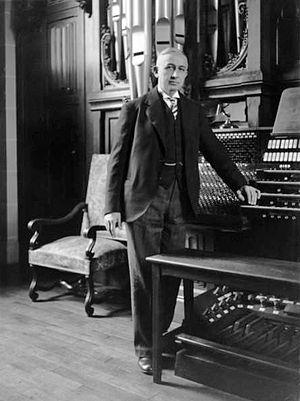
Marcel Dupré, né à Rouen le 3 mai 1886 et mort à Meudon le 30 mai 1971, est un organiste, improvisateur, pédagogue et compositeur français.